La Chonita Hacienda

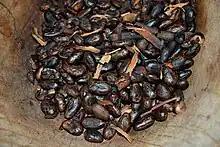
Toasted cacao beans produced at the hacienda

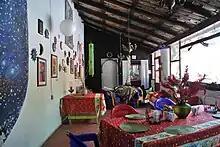
Dining area inside the main house

The hacienda extends over thirty hectares located in the municipality of Cunduacán in the Chontalpa region of Tabasco. It is part of the Cacao Route along with various other chocolate haciendas such as La Luz and Jesús María and the Comalcalco (archaeological site) archeological site. Today it is the property of Benito and Alfonso Fernández, who have preserved the house almost completely intact. The main room of the house contains photography done by former owner Santiago Cruces, as well as preserved specimens of a serpent locally called mazacoatl. The front yard has a small deep well, an old sugar mill and an area dedicated to the raising of earthworms.